Confederate Memorial in Fulton

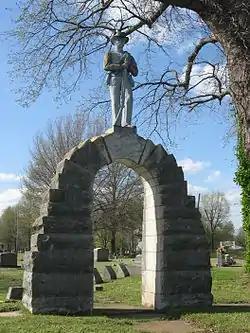

The Confederate Memorial includes a Confederate soldier statue atop an arch anchored in the Fulton, Kentucky Fairview Cemetery. Funded in 1902 by the Colonel Ed Crossland Chapter No. 347 of the United Daughters of the Confederacy, the historic monument is the only such monument in Kentucky to feature an arched base, made of rough-hewn limestone.